History of Cambodia

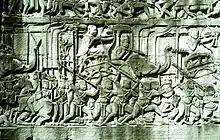
Archers mounted on war elephants, stone relief at the Bayon

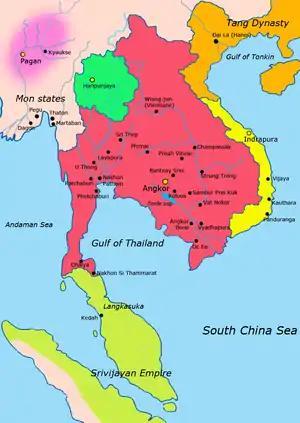
Map of South-east Asia c. 900 CE, showing the Khmer Empire in red, Champa in yellow and Haripunjaya in light green, plus additional surrounding states

The six centuries of the Khmer Empire are characterised by unparalleled technical and artistic progress and achievements, political integrity and administrative stability. The empire represents the cultural and technical apogee of the Cambodian and Southeast Asian pre-industrial civilisation.